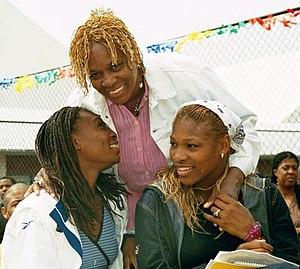
Oracene Price née le 3 avril 1952 est une entraîneuse de tennis américaine. Elle est à la fois mère et entraîneuse de Venus Williams et de Serena Williams. Elle est l'ex-épouse de Richard Williams, divorcée en 2002.